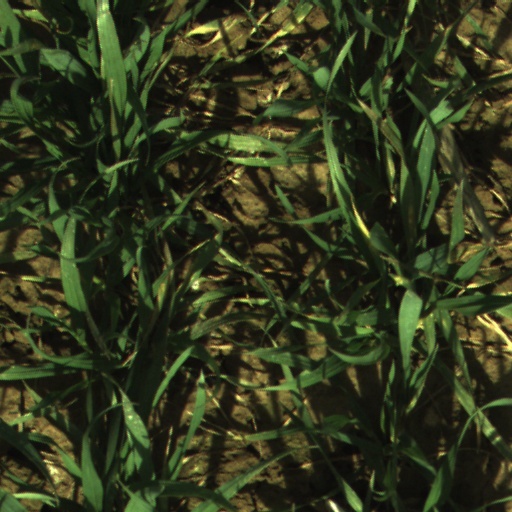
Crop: wheat